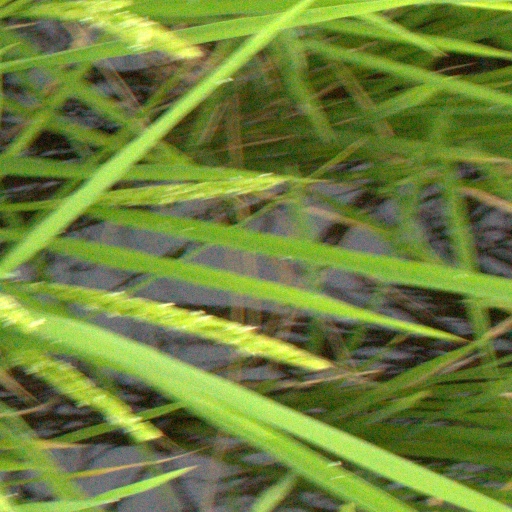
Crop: rice